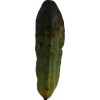
Label: cucumber